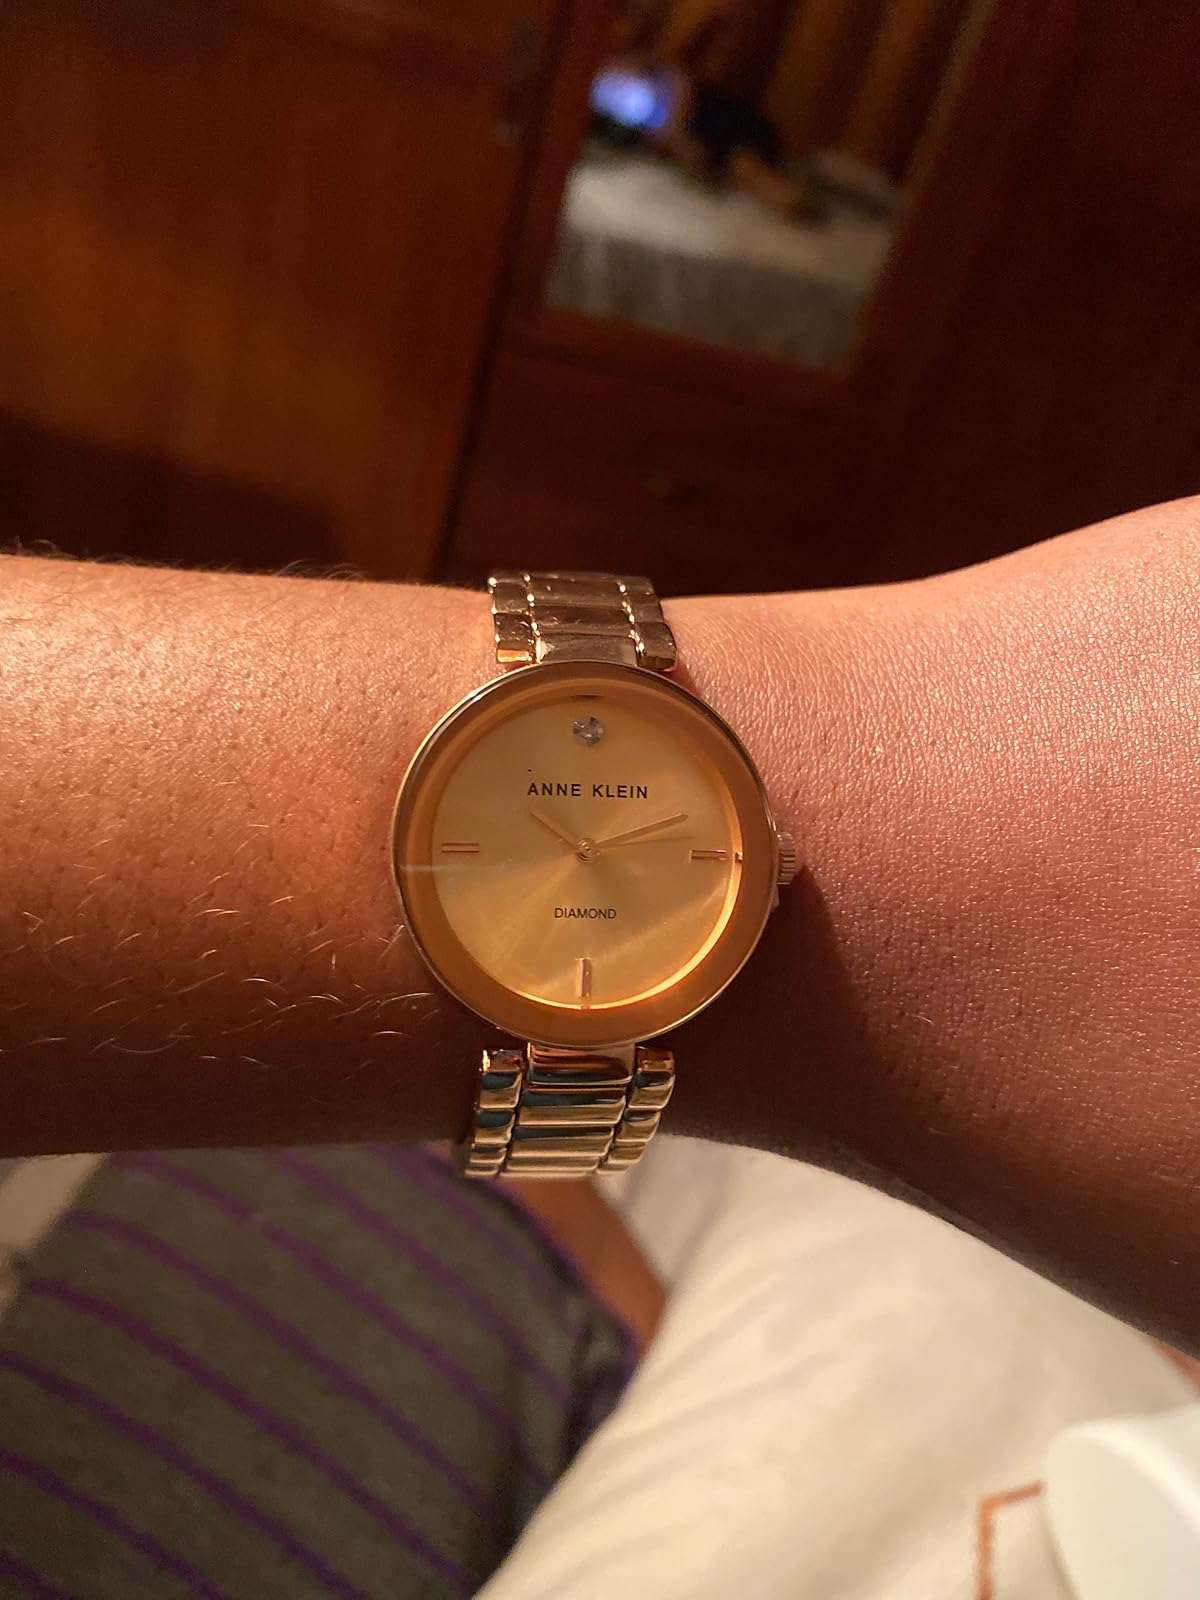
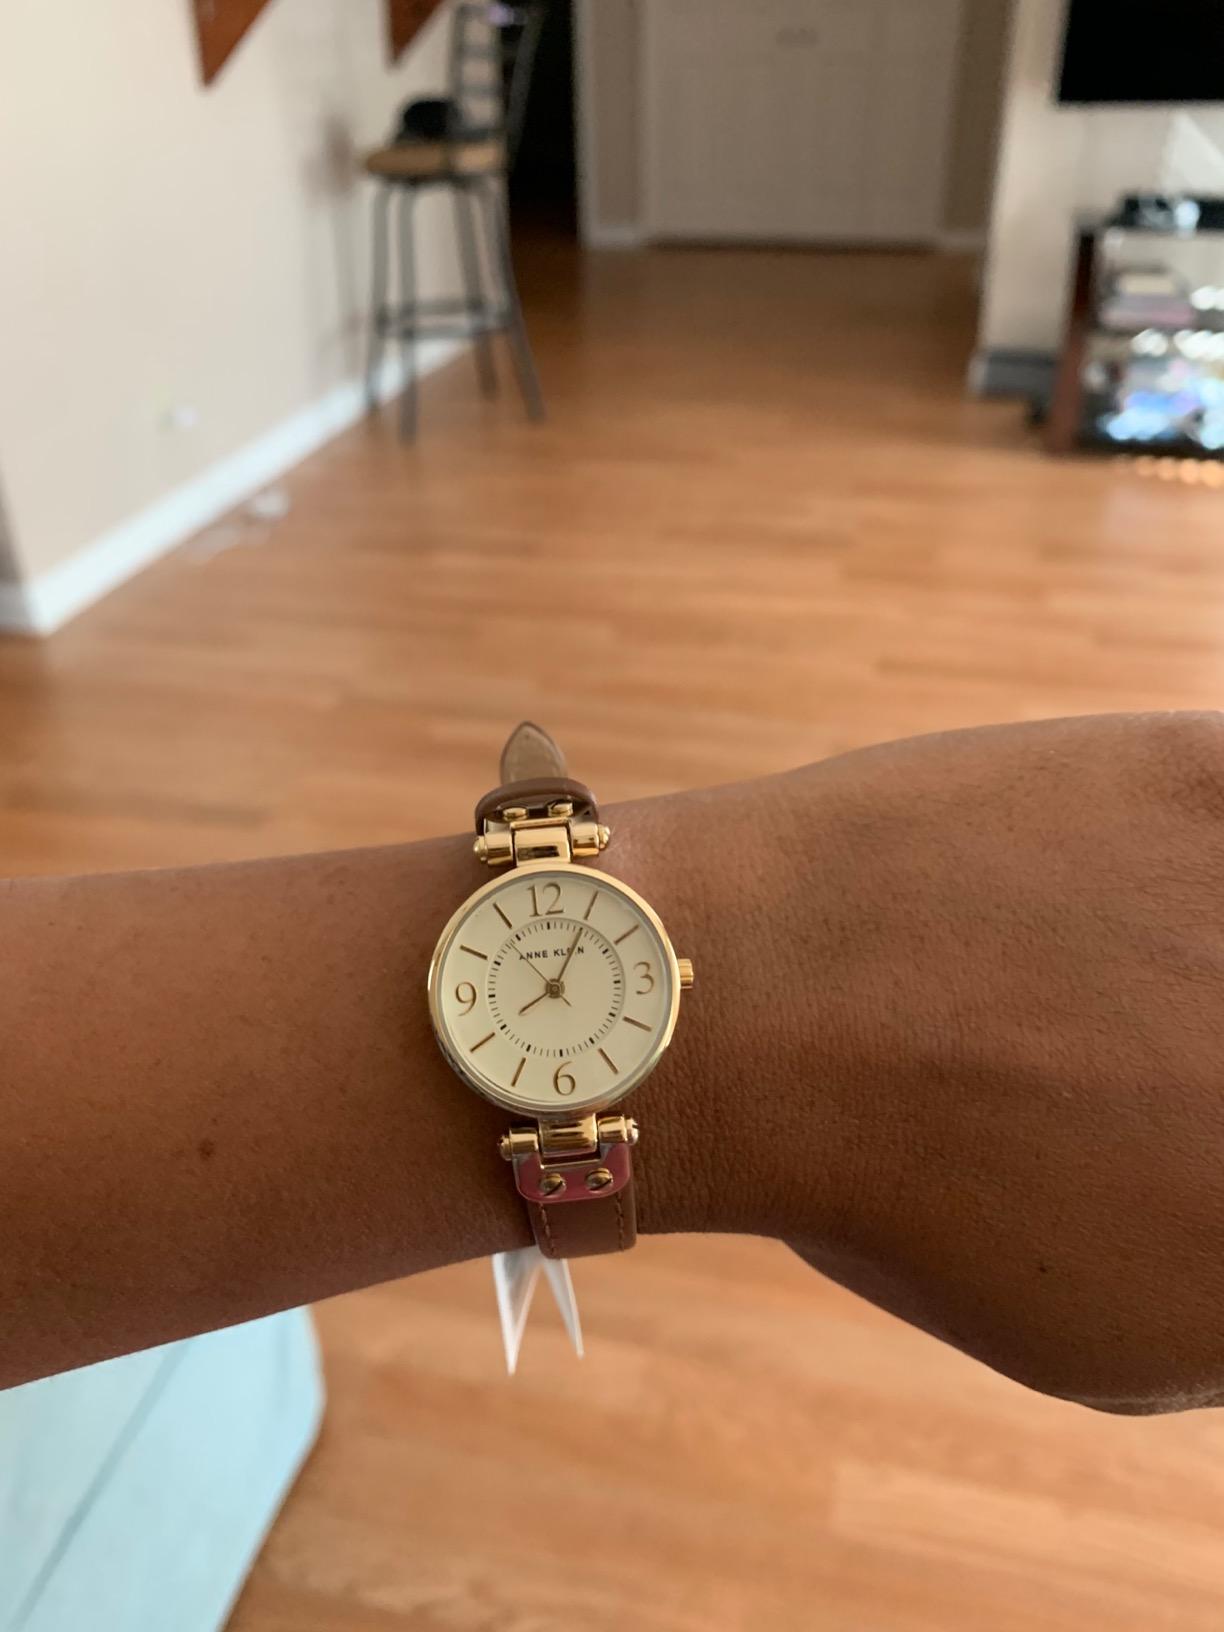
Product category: accessories_watch
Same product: no